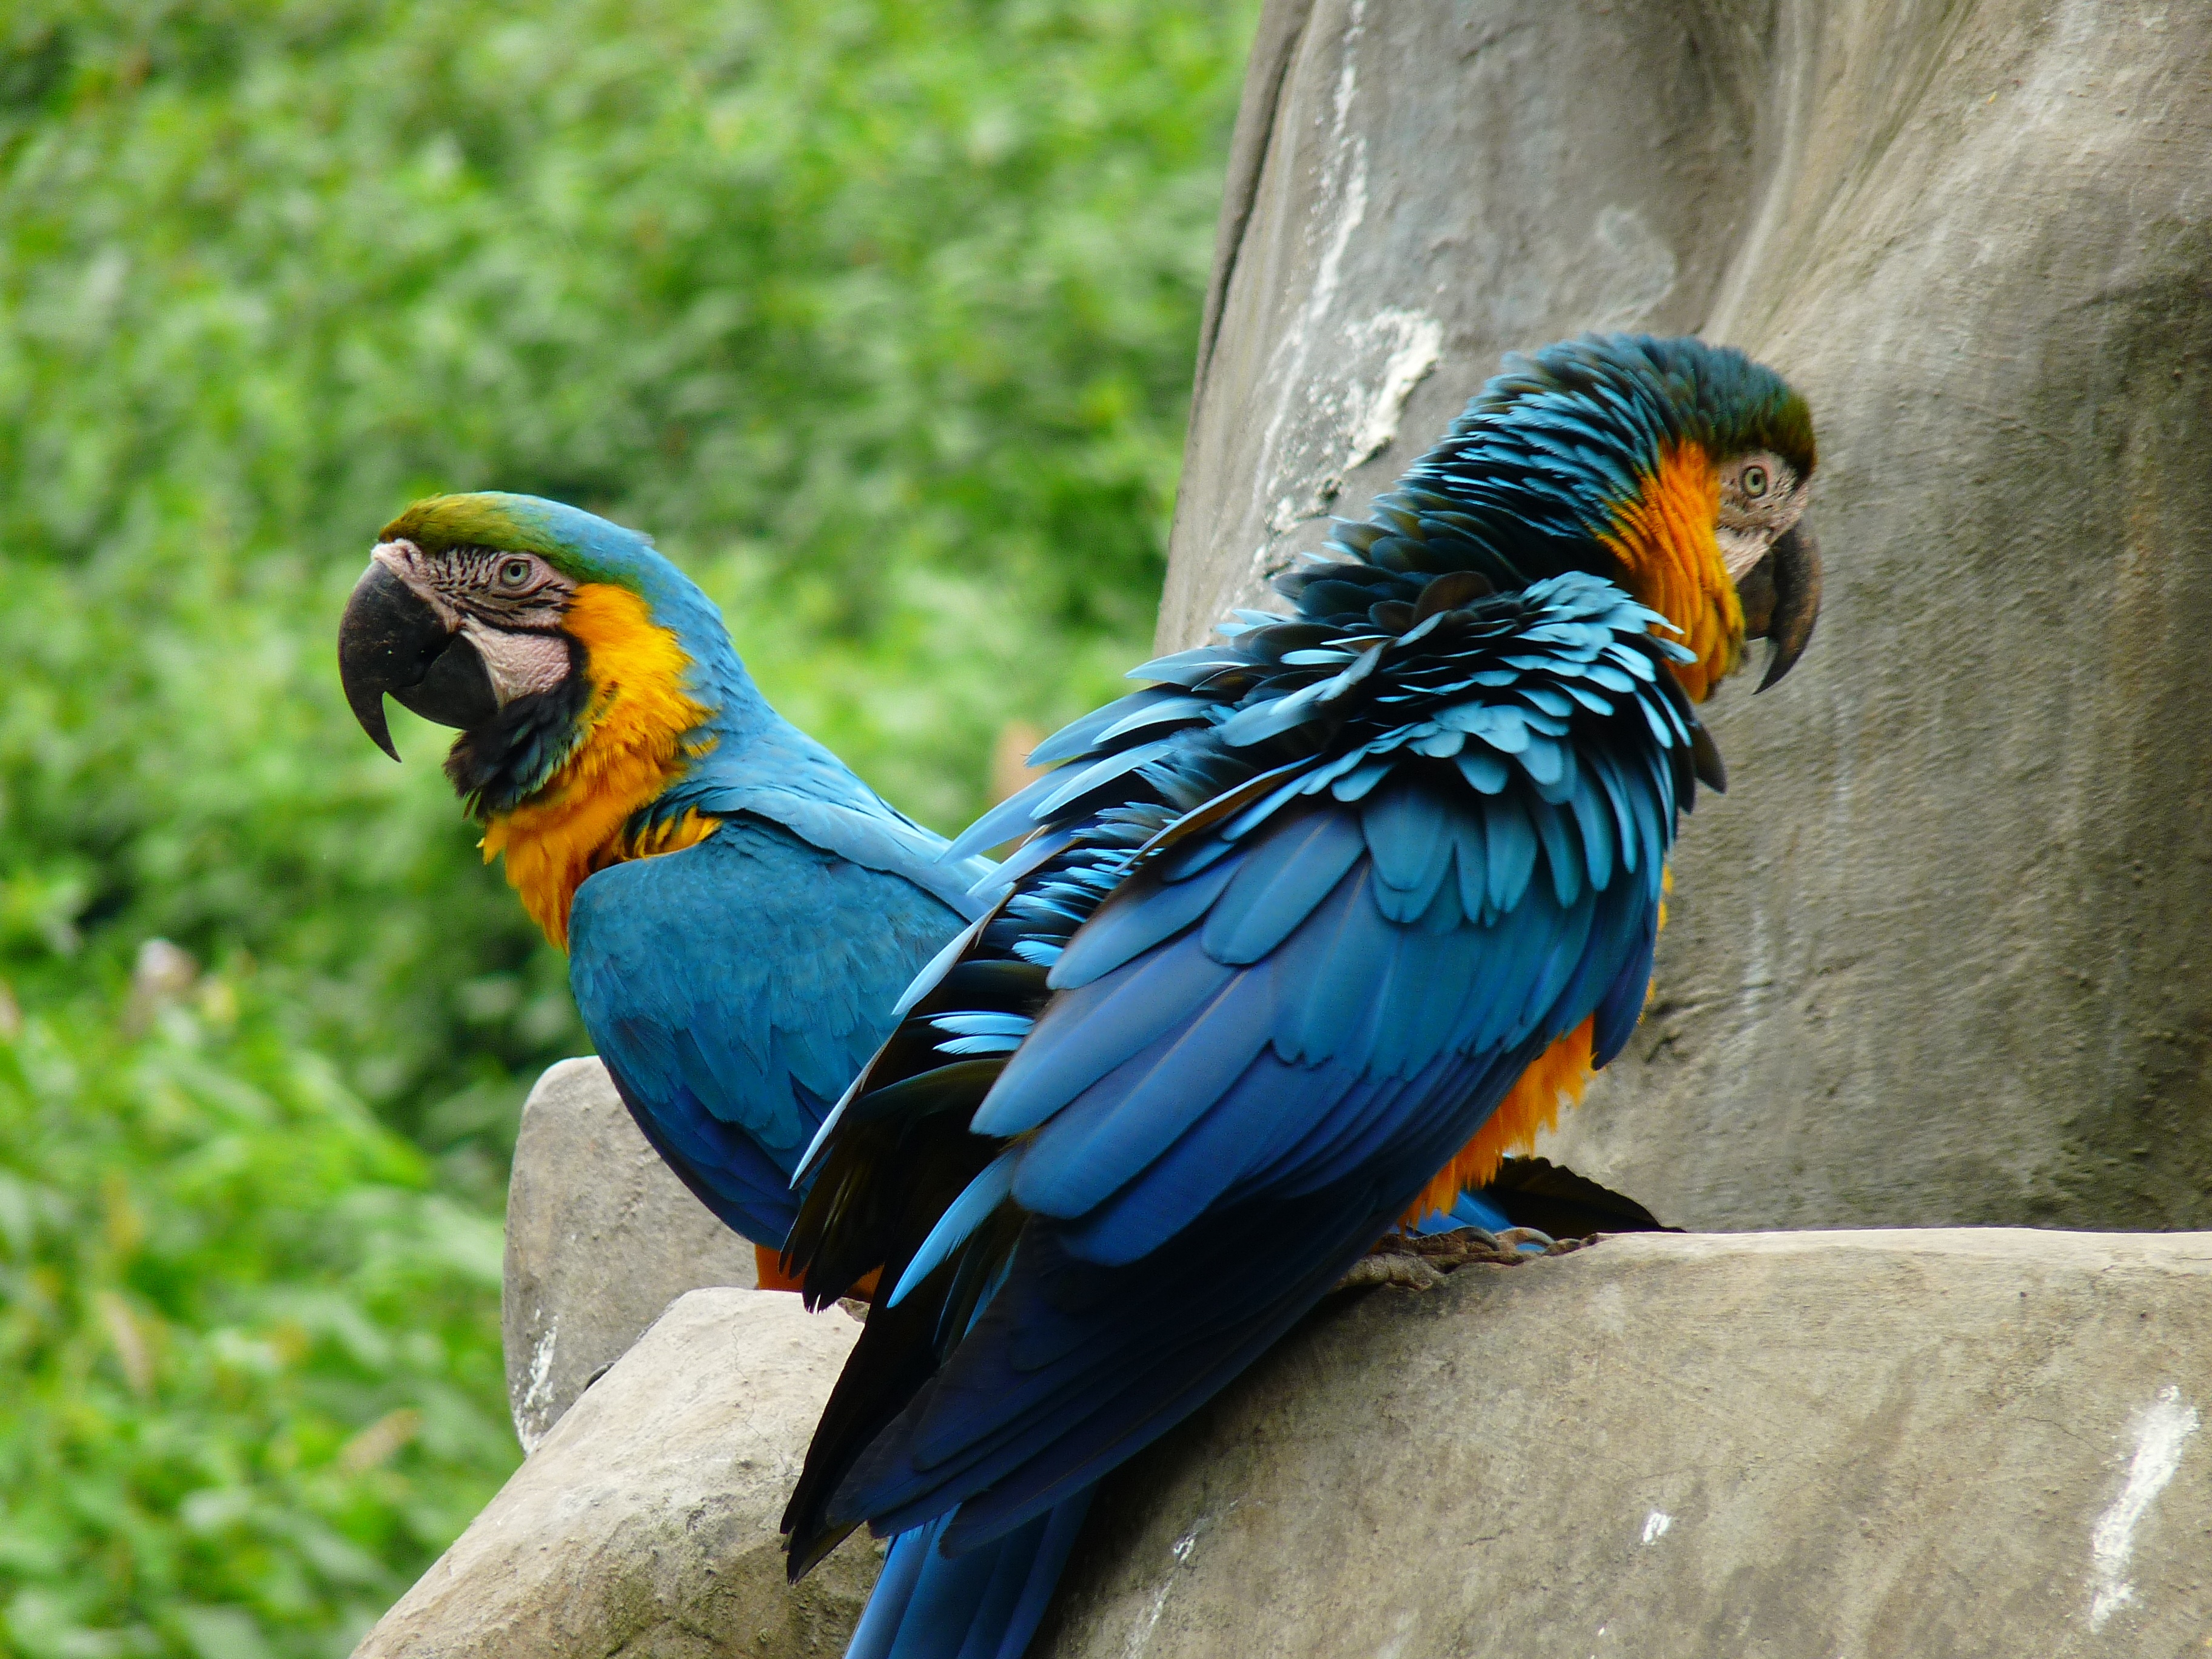
bird, wing, animal, wildlife, zoo, beak, blue, fauna, lorikeet, macaw, vertebrate, parrot